Finland at the 2014 Winter Olympics

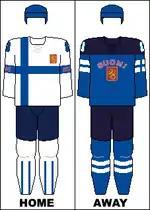
Finland's ice hockey jerseys at the 2014 Olympics, designed by Nike

Finland is defending the men's and women's bronze medals won in the previous games.